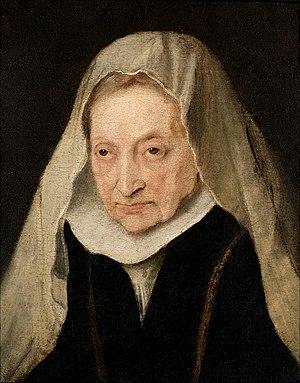
Sofonisba Anguissola née à Crémone vers 1532 et morte à Palerme en 1625 est une artiste peintre italienne maniériste.
Antoine van Dyck, né Antoon van Dyck le 22 mars 1599 à Anvers et mort le 9 décembre 1641 à Blackfriars, quartier de Londres, est un peintre et graveur baroque flamand, surtout portraitiste, qui a été le principal peintre de cour en Angleterre, après avoir connu un grand succès en Italie et en Flandre.